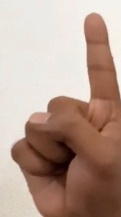
ASL sign: 1